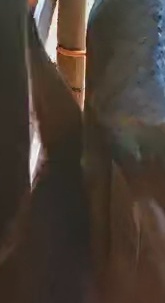
Face region: ears (position_of_ears)
Pain indicator: not_present